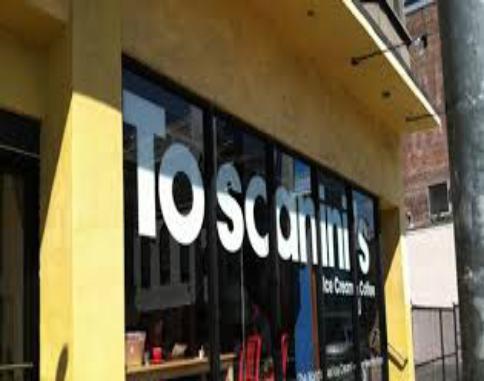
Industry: Food